Yamuna Expressway

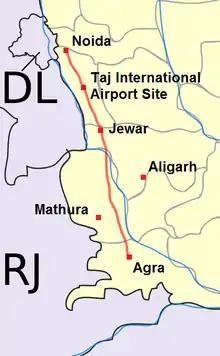
Yamuna Expressway within the state of Uttar Pradesh

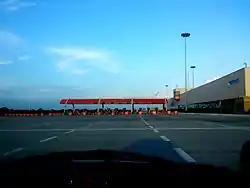
A toll plaza on Yamuna Expressway

The Expressway was developed by Yamuna Expressway Industrial Development Authority (YEIDA) in 3 phases and the contract was awarded to Jaypee Infratech Limited: